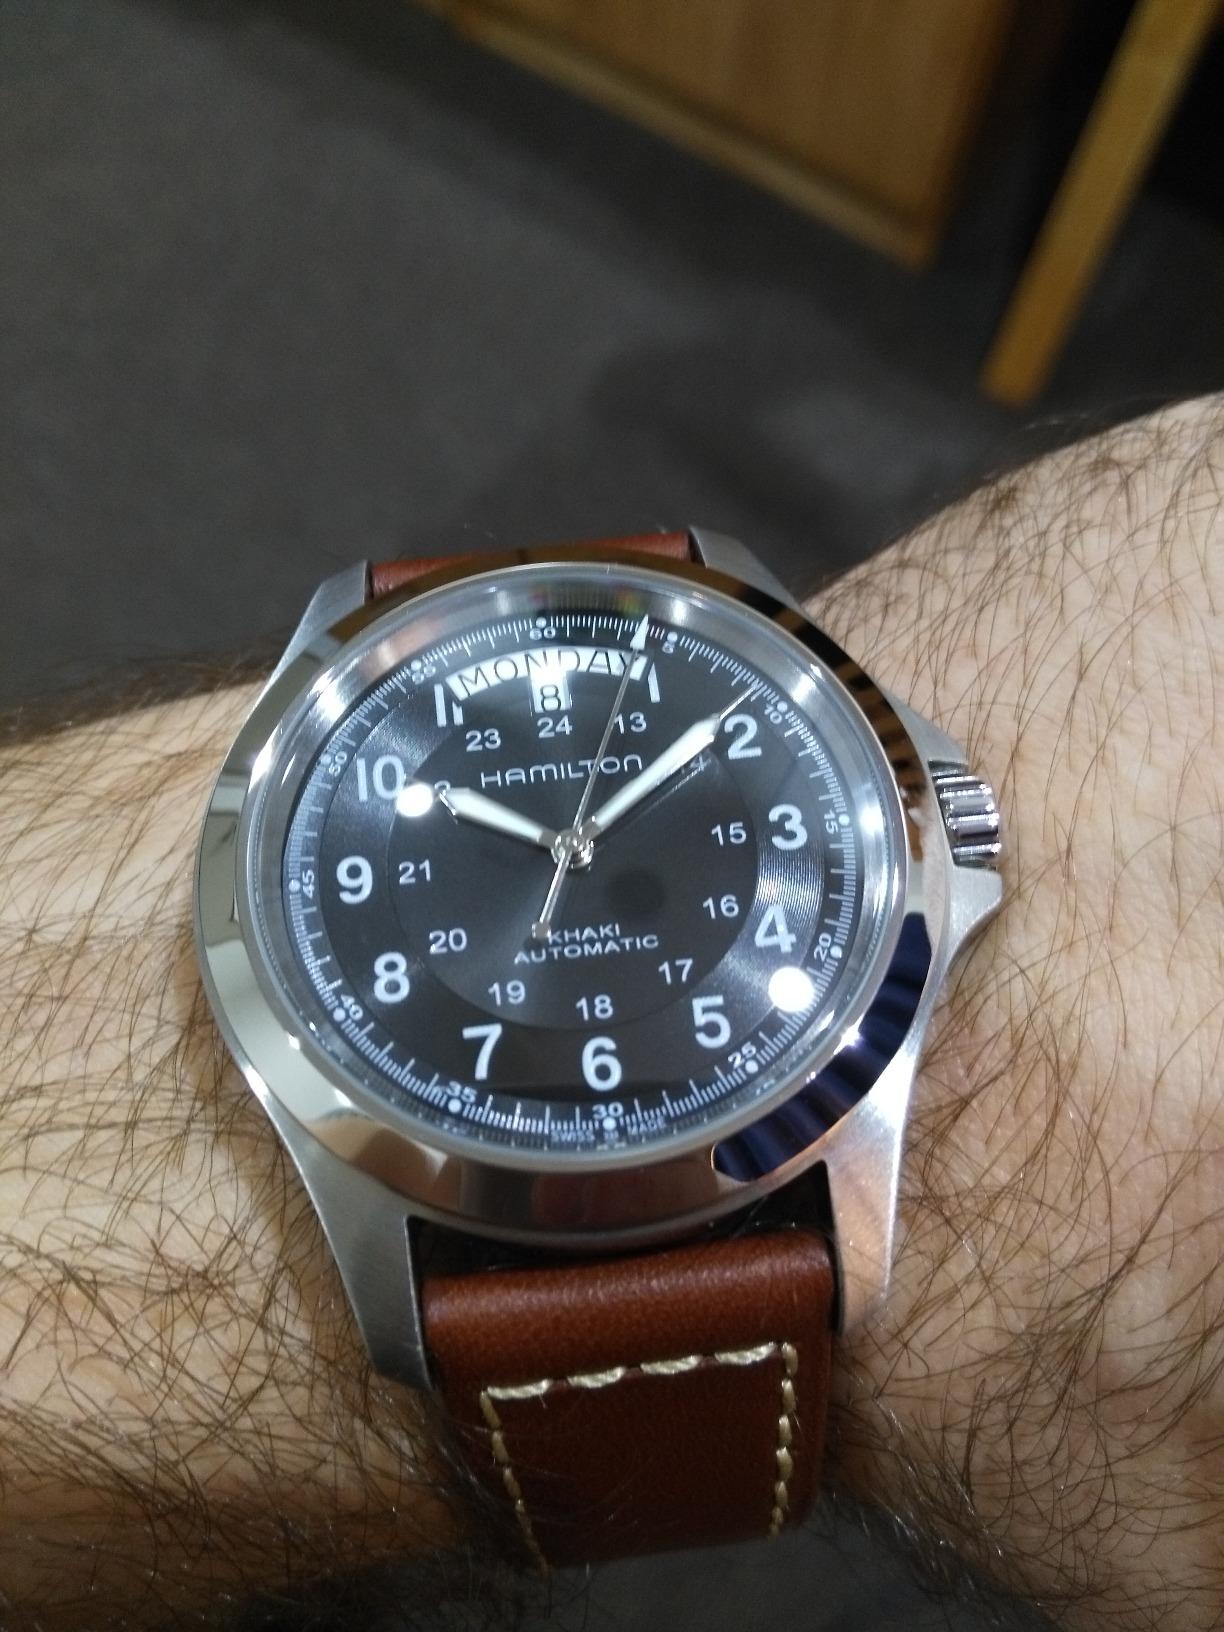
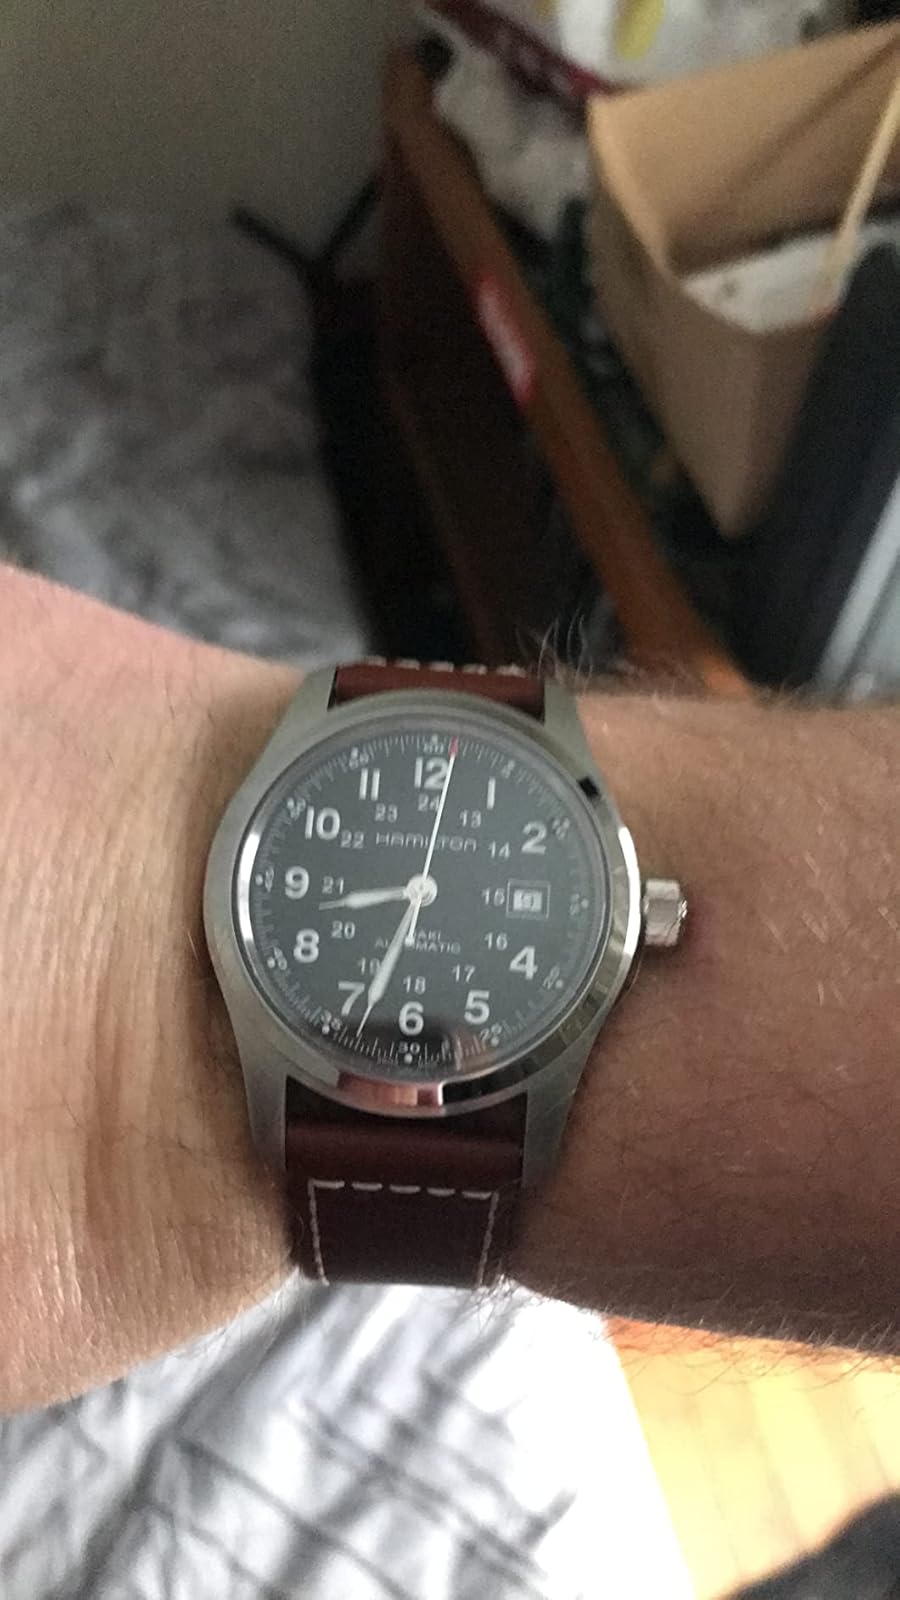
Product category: accessories_watch
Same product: no